Question: Please indicate a possible affordance area of the knife that can be used for cutting
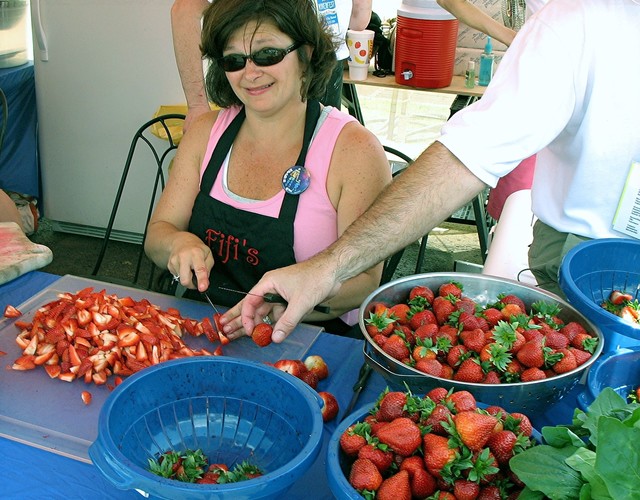
Answer: [213.056, 285.698, 276.124, 298.994]